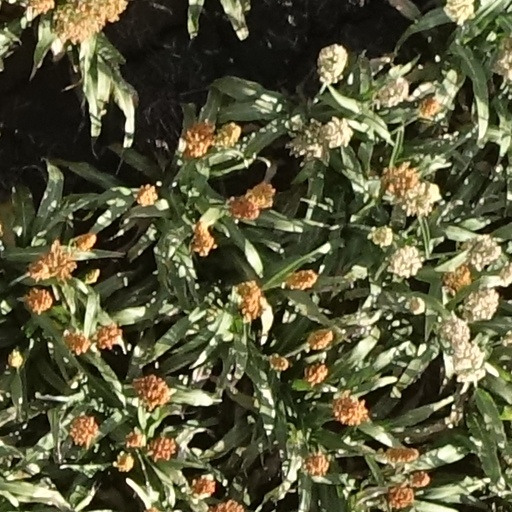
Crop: sorghum